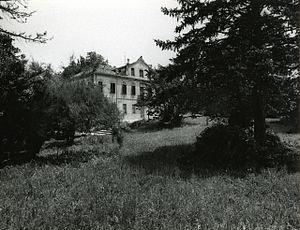
La villa Giusti est un hôtel particulier des environs de Padoue dans le faubourg de Mandria.